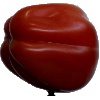
Label: Tomato Heart 1